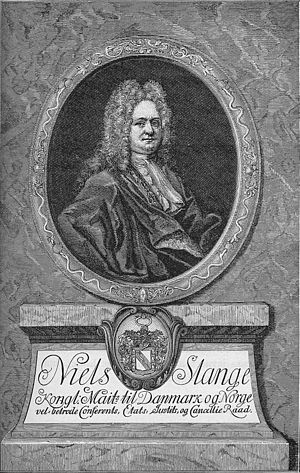
Niels Pedersen Slange
Niels Pedersen Slange var en dansk kancelliembedsmand og historiker.